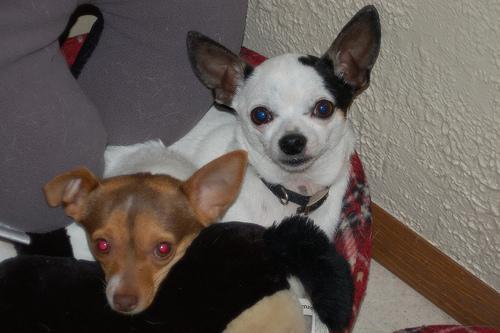
Chihuahua